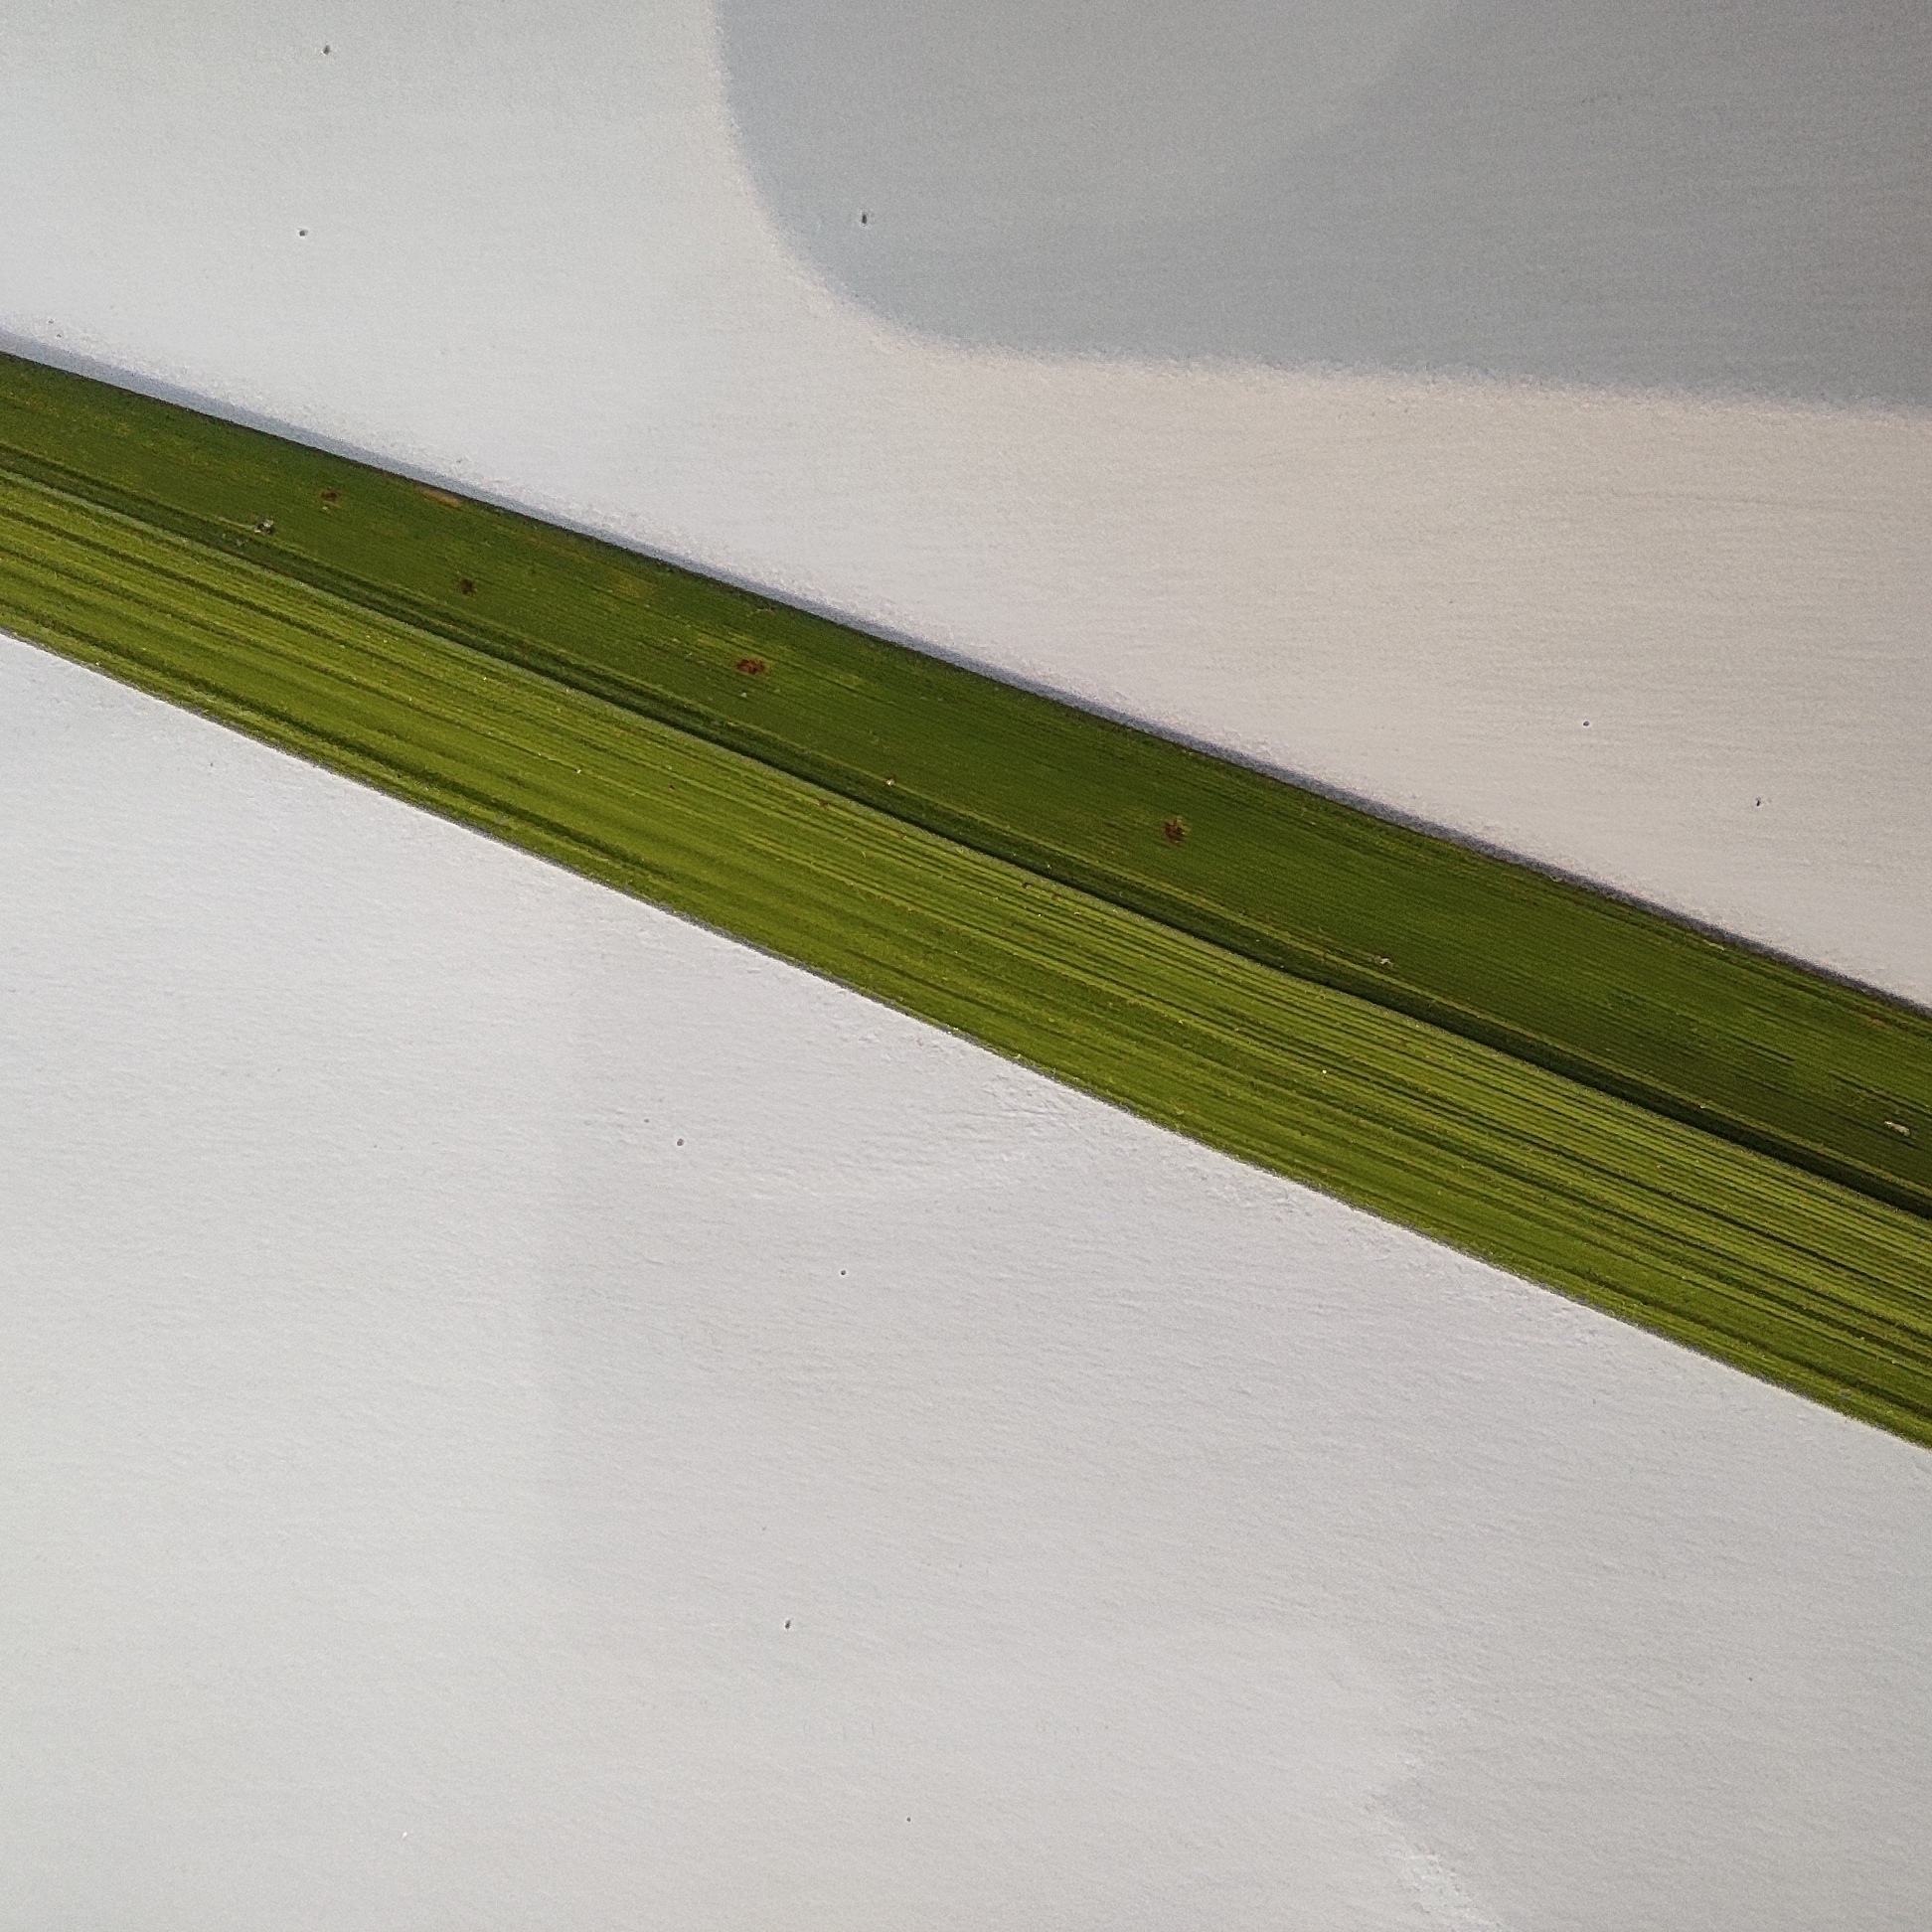
Label: Healthy